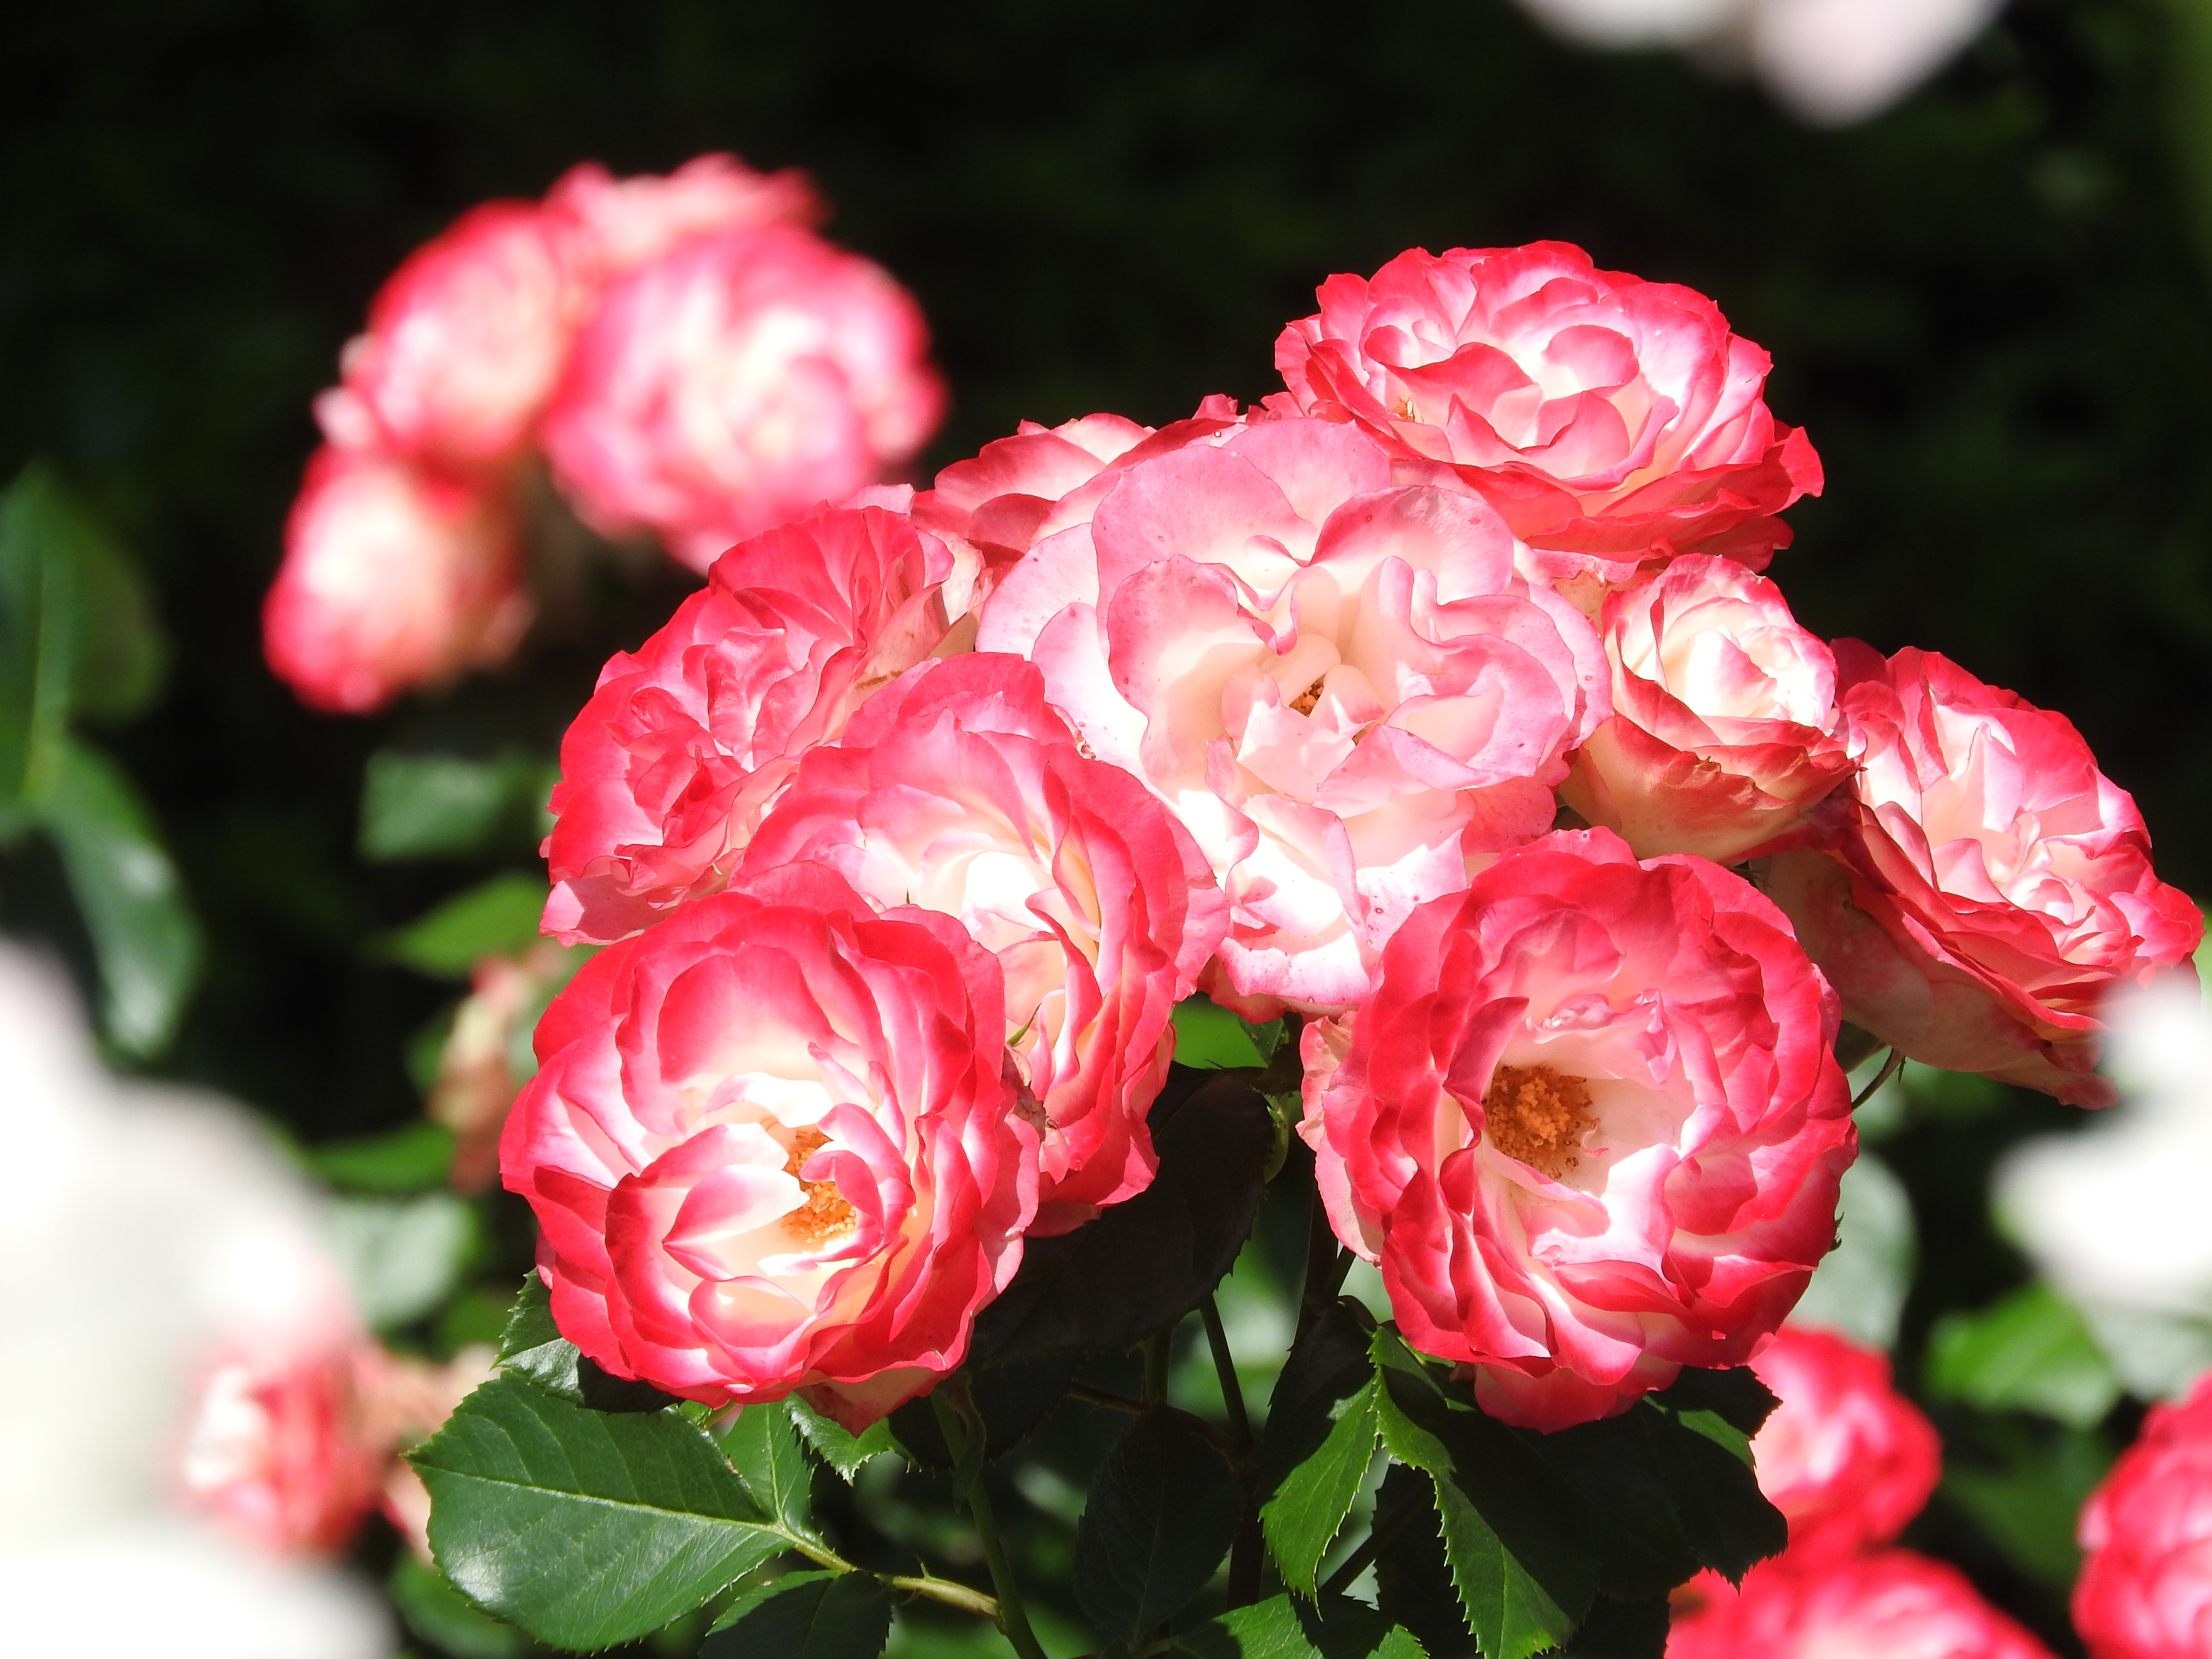
flower, flowering plant, Julia child rose, garden roses, pink, floribunda, plant, petal, rose, rose family, red, rosa centifolia, rosa wichuraiana, rose order, botany, japanese camellia, camellia, spring, china rose, peony, begonia, theaceae, branch, Hybrid tea rose, annual plant, perennial plant